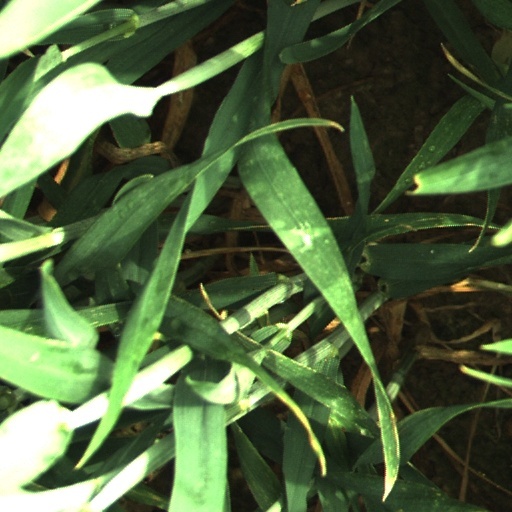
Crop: wheat